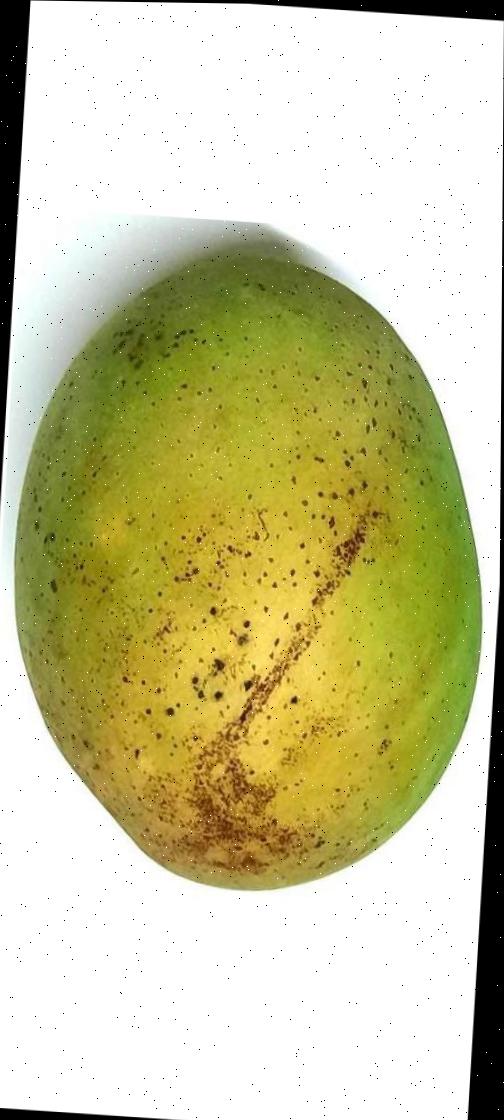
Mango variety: Shada